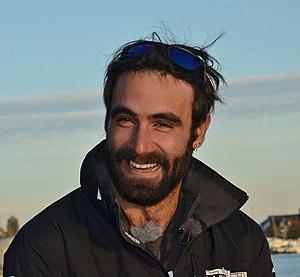
Alan Roura au départ de la Route du Rhum 2018
Alan Roura, né le 26 février 1993 à Onex, en Suisse, est un navigateur et skipper professionnel suisse. À 23 ans, dans le Vendée Globe 2016-2017, il est le plus jeune concurrent de l'histoire de l'épreuve, dont il termine 12ᵉ. En 2019, sur La Fabrique, deuxième Imoca du nom, il établit un record de traversée de l'Atlantique nord en solitaire sur un monocoque de 60 pieds, en 7 jours, 16 heures, 58 minutes et 25 secondes.
La Route du Rhum 2018 est la onzième édition de la Route du Rhum, course transatlantique en solitaire. Elle s'élance de Saint-Malo le dimanche 4 novembre 2018 à 14 heures, et rallie Pointe-à-Pitre, en Guadeloupe. La flotte est répartie en six catégories : Ultime, Multi50, IMOCA, Class40, Rhum Multi et Rhum Mono. Le directeur de course est Jacques Caraës.